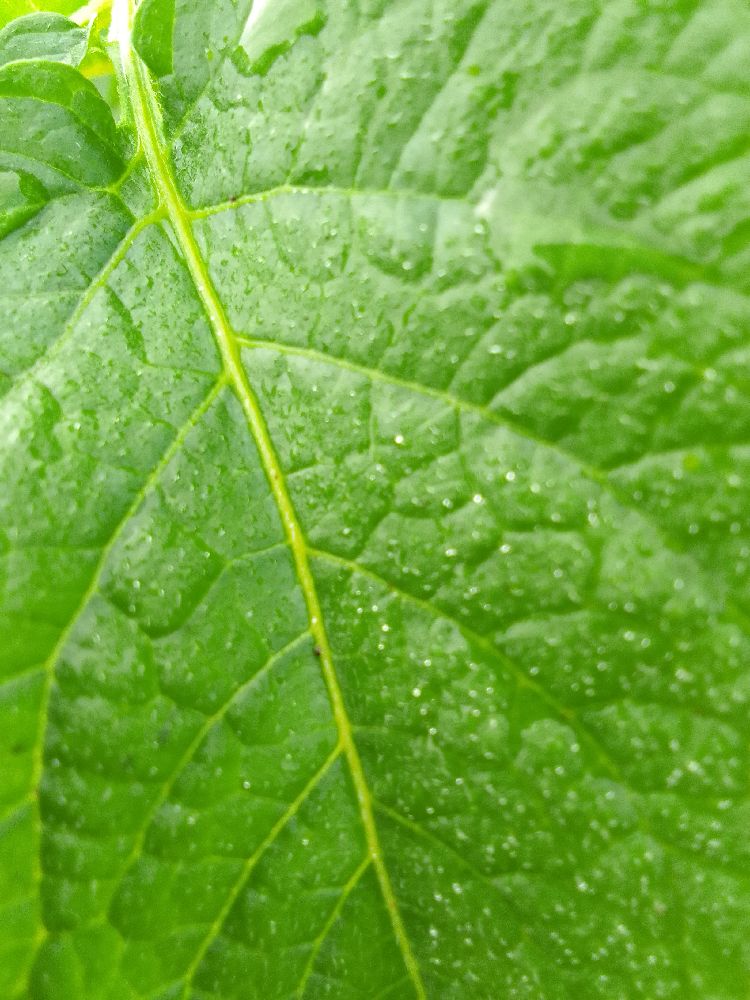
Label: Healthy